Francis Petre

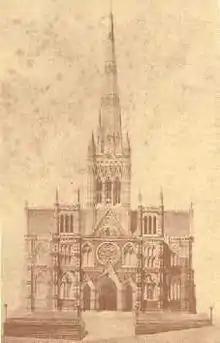
St Joseph's Cathedral, Dunedin, as Petre intended it. This project was never completed.

Petre was a descendant of Dorothy Wadham, a progenitrix of an English crypto-Catholic family and the foundress of Wadham College at Oxford in England in the 17th century. In the 19th century the family was again able to declare its faith. The architect's grandfather invested in the second New Zealand Company.